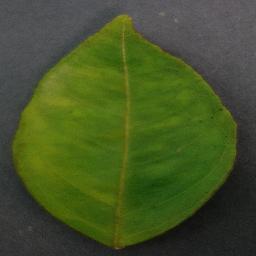
Label: Orange___Haunglongbing_(Citrus_greening)